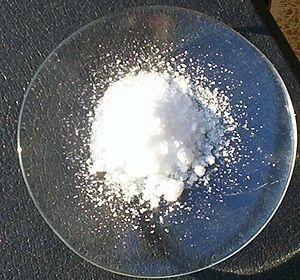
Le chlorate de sodium, aussi appelé par abus de langage chlorate de soude, est utilisé comme désherbant ainsi que dans le domaine de la pyrotechnie.